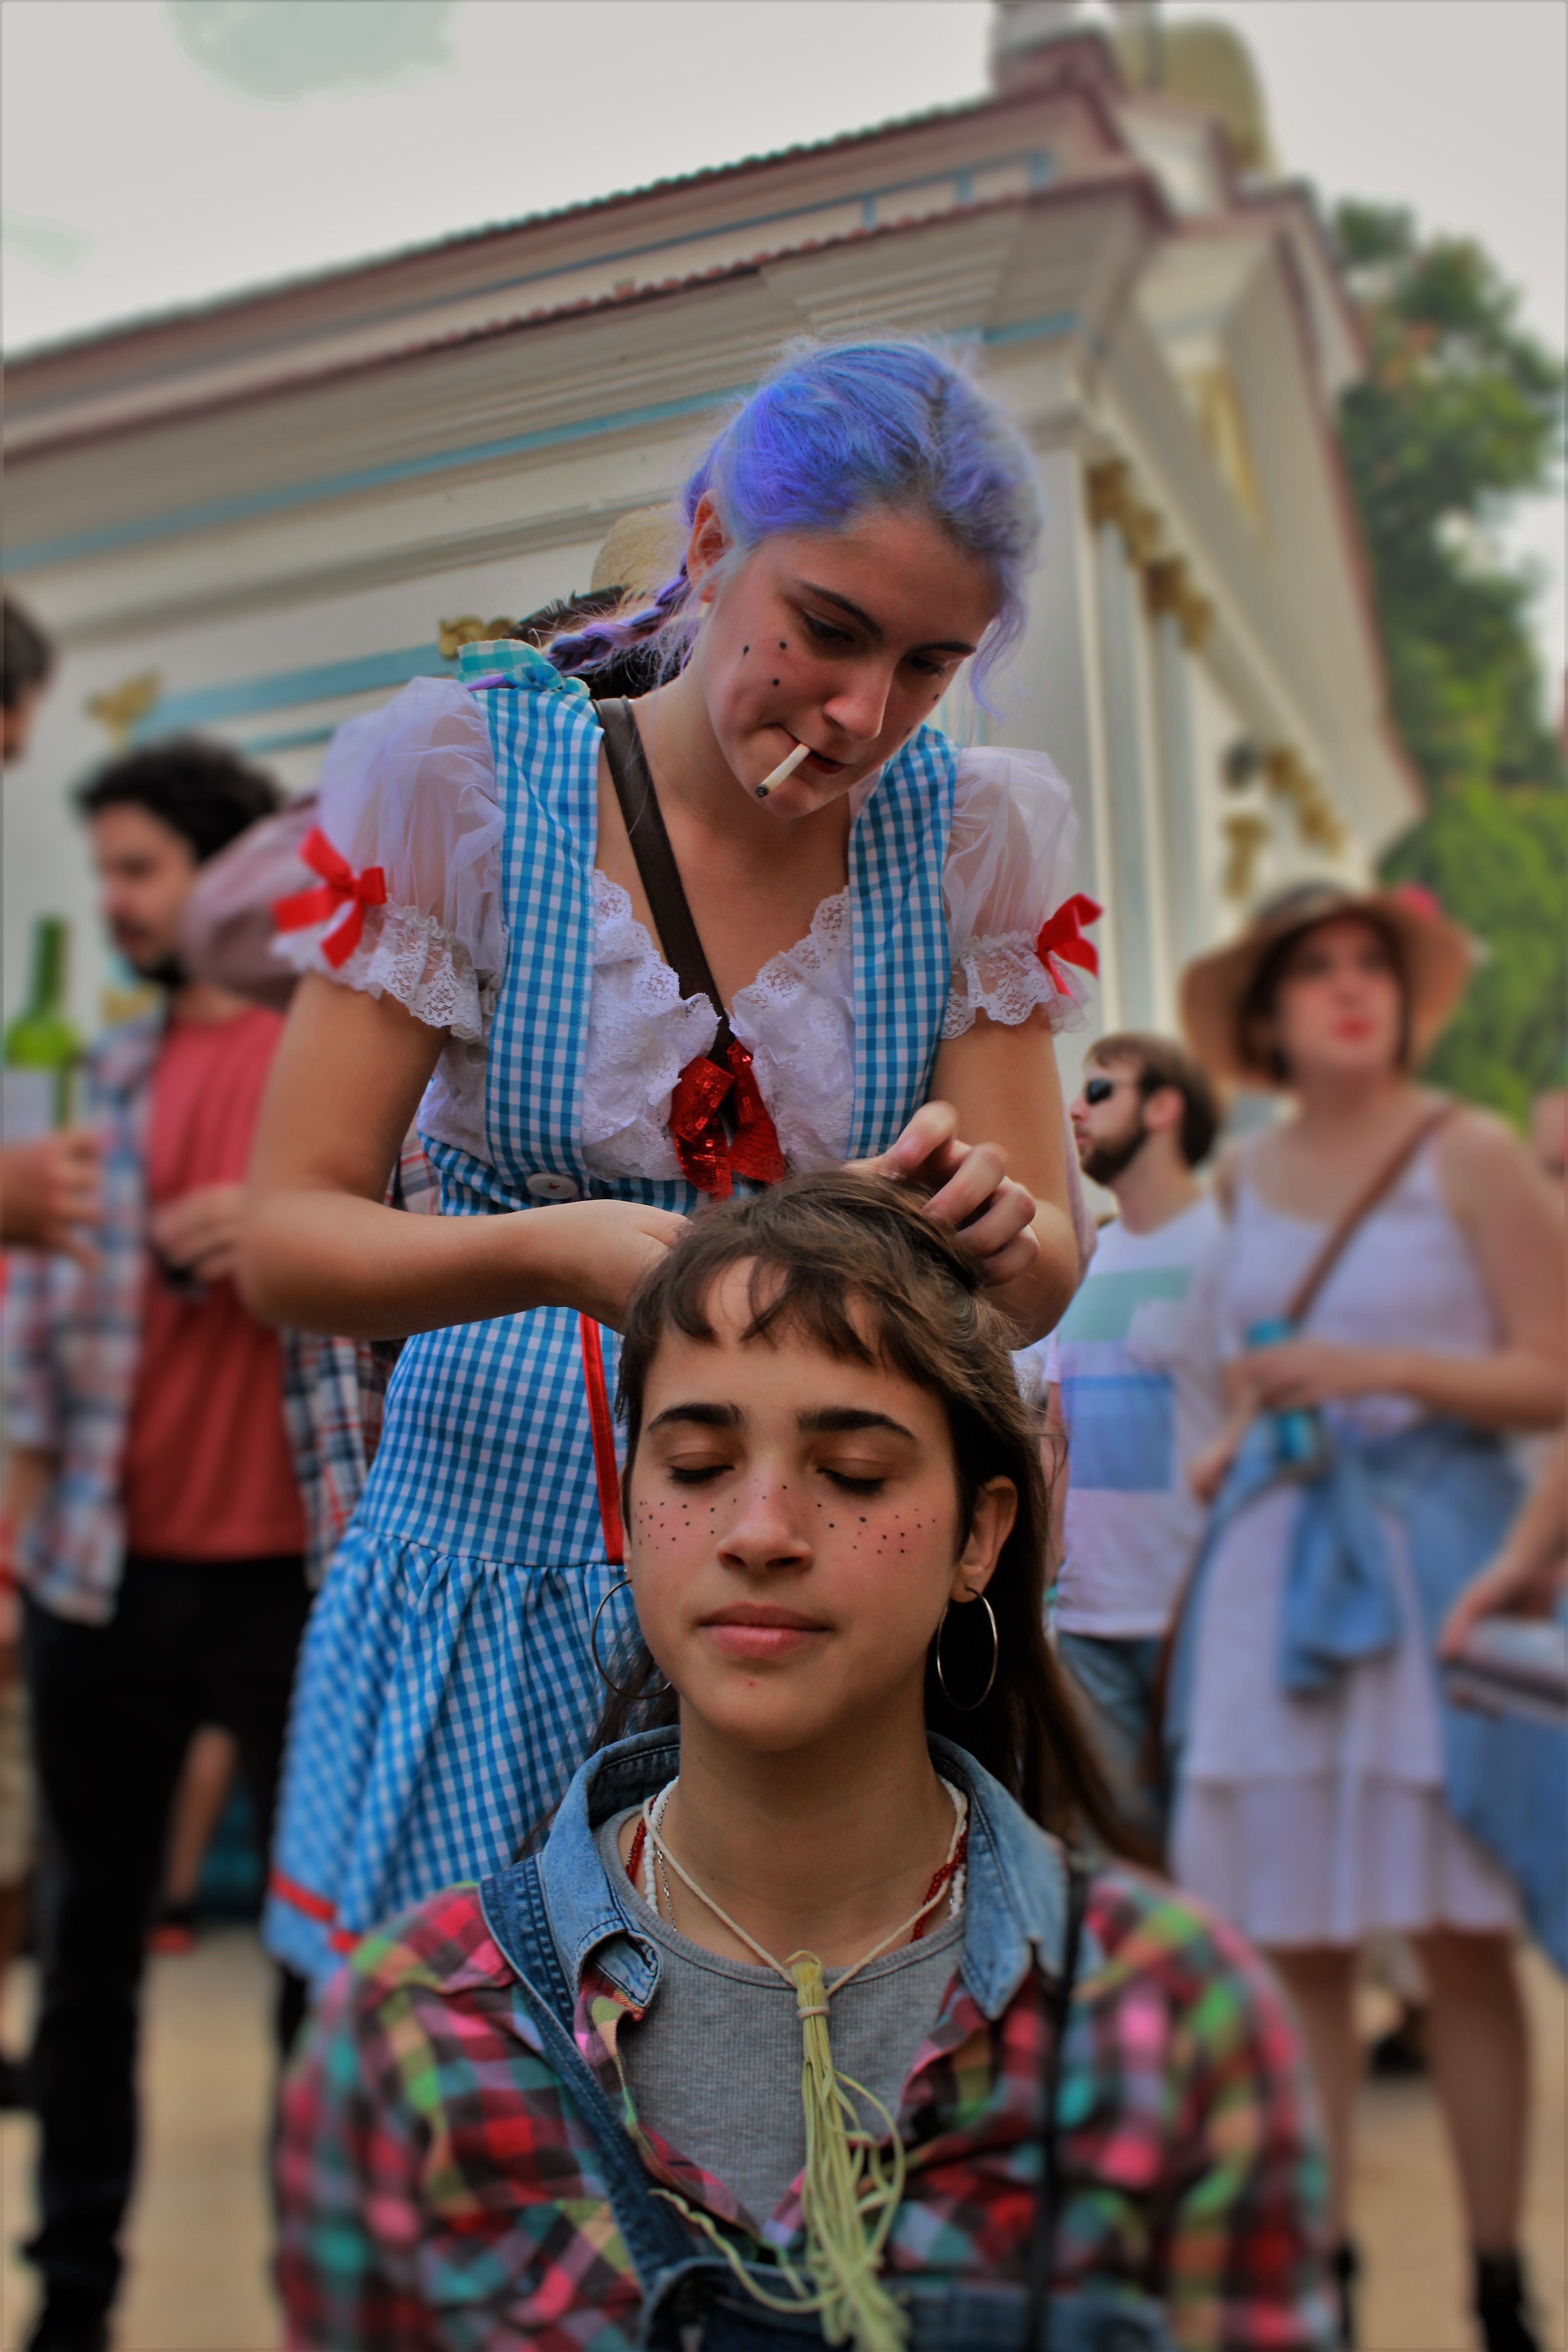
people, celebration, carnival, festival, colors, party, fantasy, fair, st john, redneck, feminine beauty, festa junina, santo ant nio